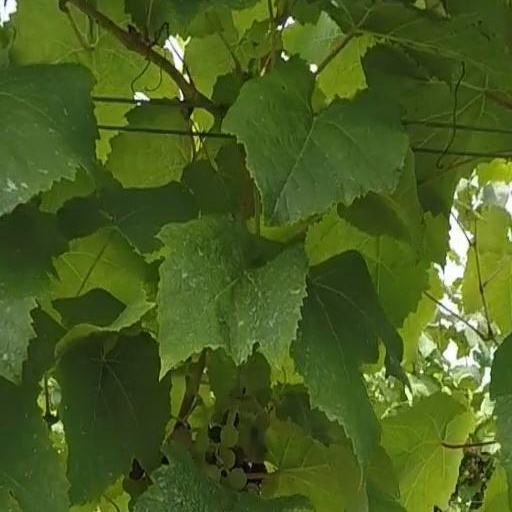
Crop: grape